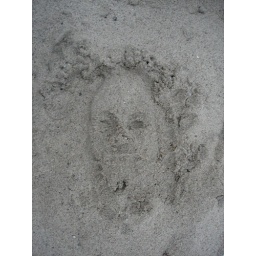
face in the sand